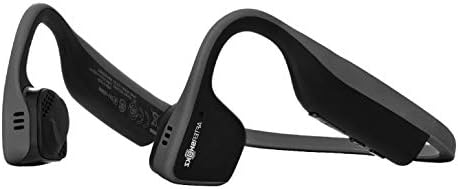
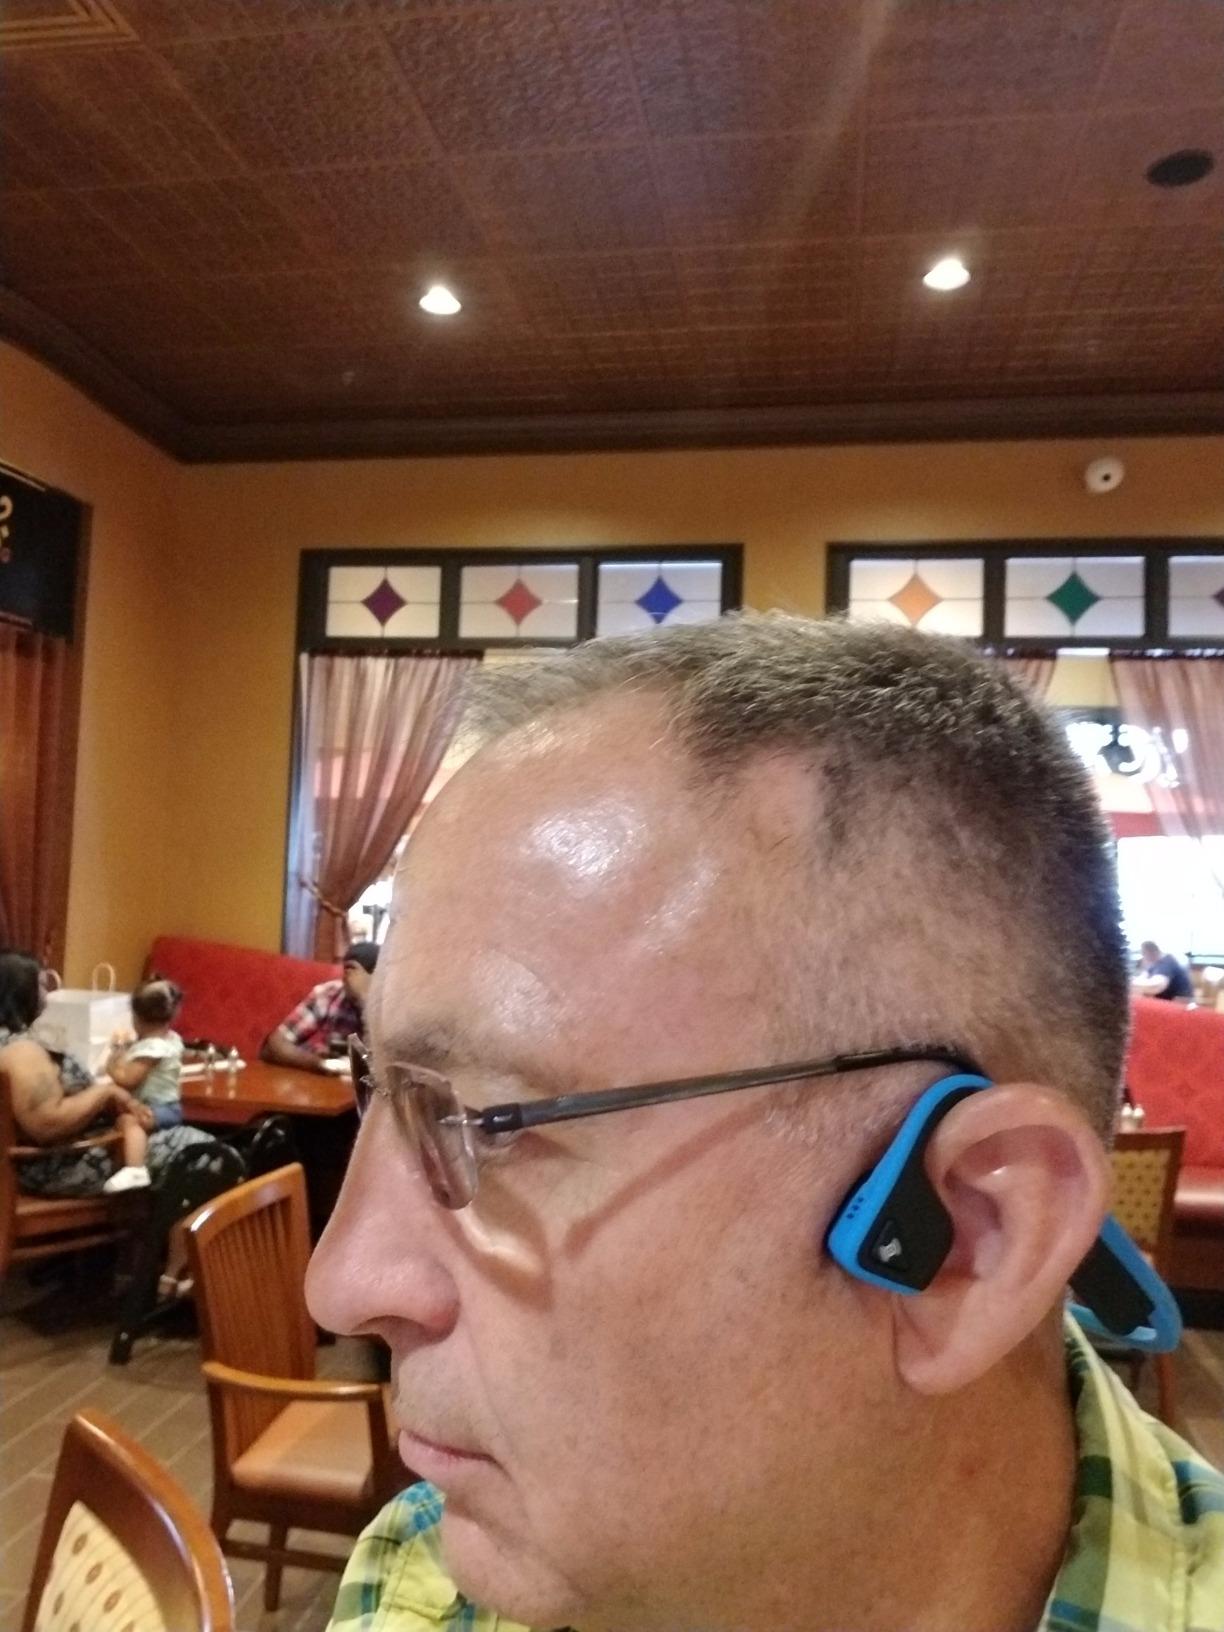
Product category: headphones
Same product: no